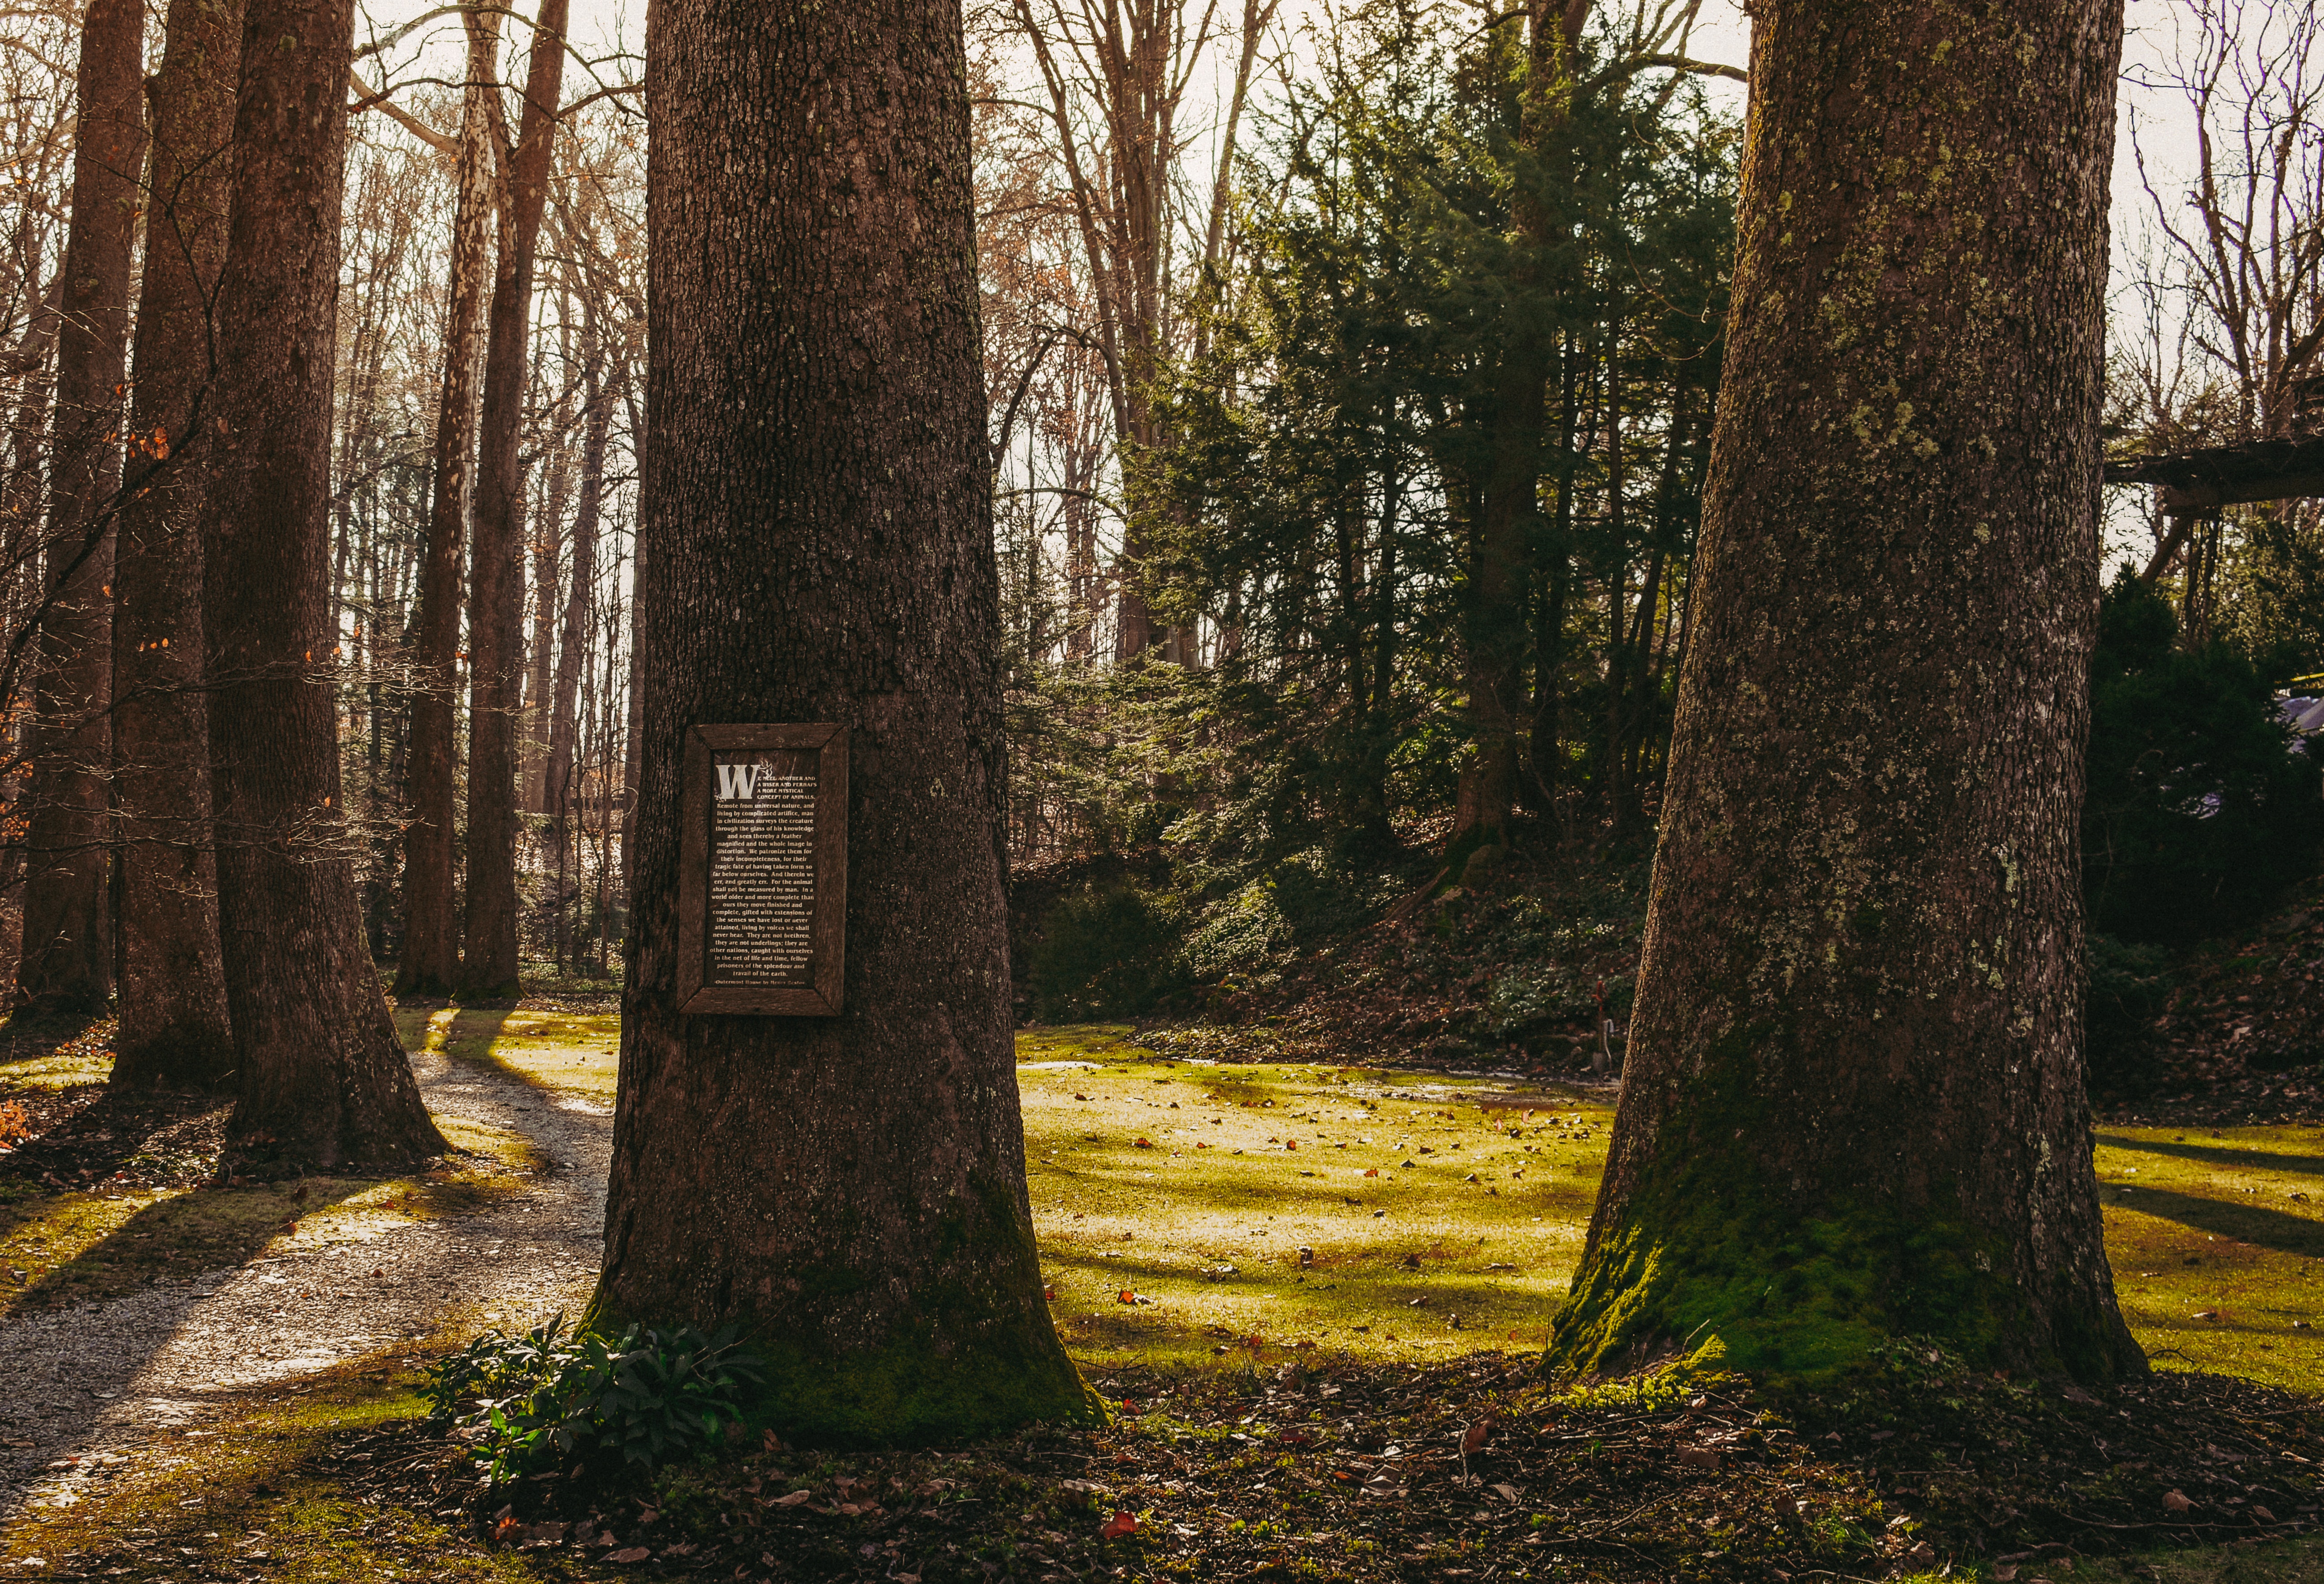
tree, natural landscape, forest, nature, natural environment, woodland, trunk, old growth forest, nature reserve, grove, woody plant, sunlight, light, Northern hardwood forest, biome, atmospheric phenomenon, plant, temperate broadleaf and mixed forest, temperate coniferous forest, branch, sky, morning, leaf, grass, deciduous, tropical and subtropical coniferous forests, spruce fir forest, wood, landscape, shadow, autumn, state park, valdivian temperate rain forest, national park, path, plant stem